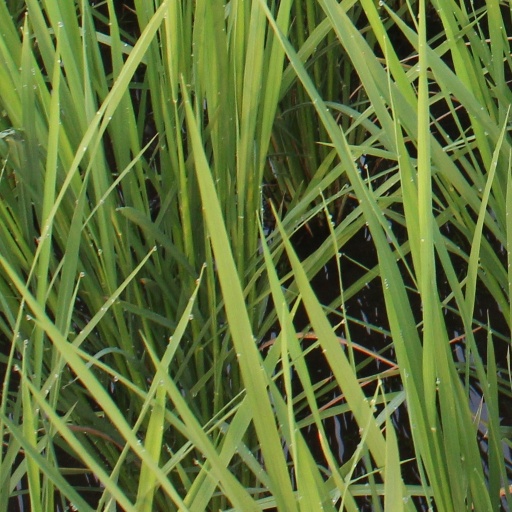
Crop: rice